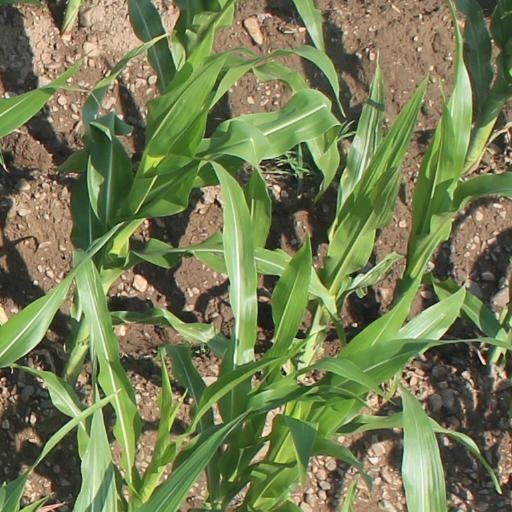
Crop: maize; corn